Women in America: Indicators of Social and Economic Well-Being

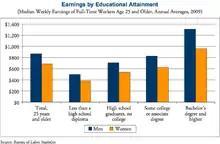
Women have excelled in education but their earnings are 75% of their male counterparts.

"I think it will inform a wide variety of different policy in programs that the federal government will either initiate or continue but it will be evidence-based," Valerie Jarrett, a senior advisor to President Obama who is chair of the White House Council on Women and Children, said in a conference phone call announcing the report's publication.